Apollo Lunar Module

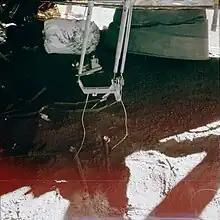
Decreased clearance led to buckling of the extended descent engine nozzle on the landing of Apollo 15.

The first crewed lunar landing occurred on July 20, 1969, in the Apollo 11 LM-5 "Eagle". Four days later, the Apollo 11 crew in the command module "Columbia" splashed down in the Pacific Ocean, completing President John F. Kennedy's goal: "...before this decade is out, of landing a man on the Moon and returning him safely to the Earth".